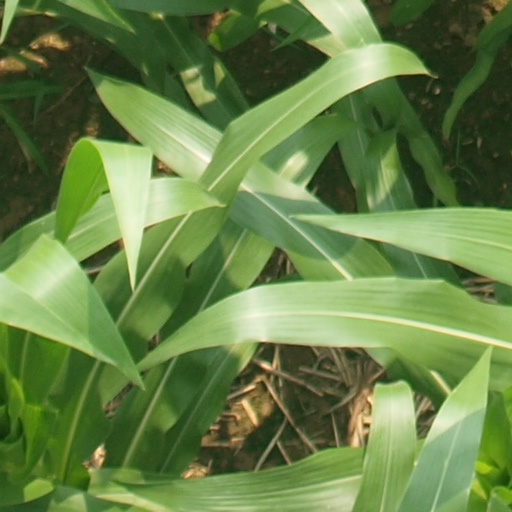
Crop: maize; corn